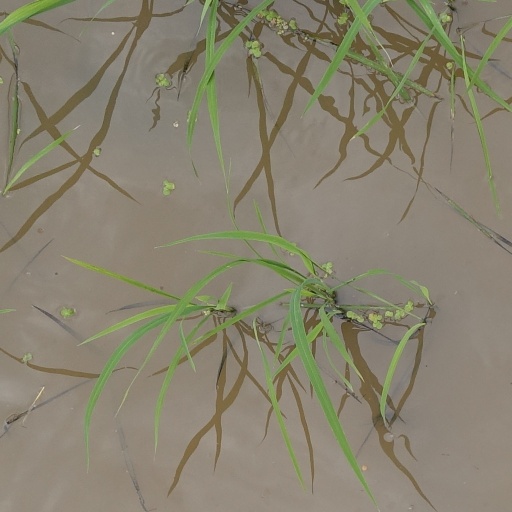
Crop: rice